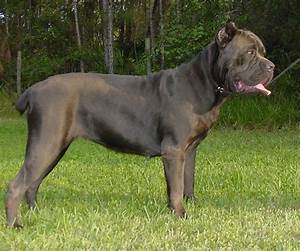
Label: cane